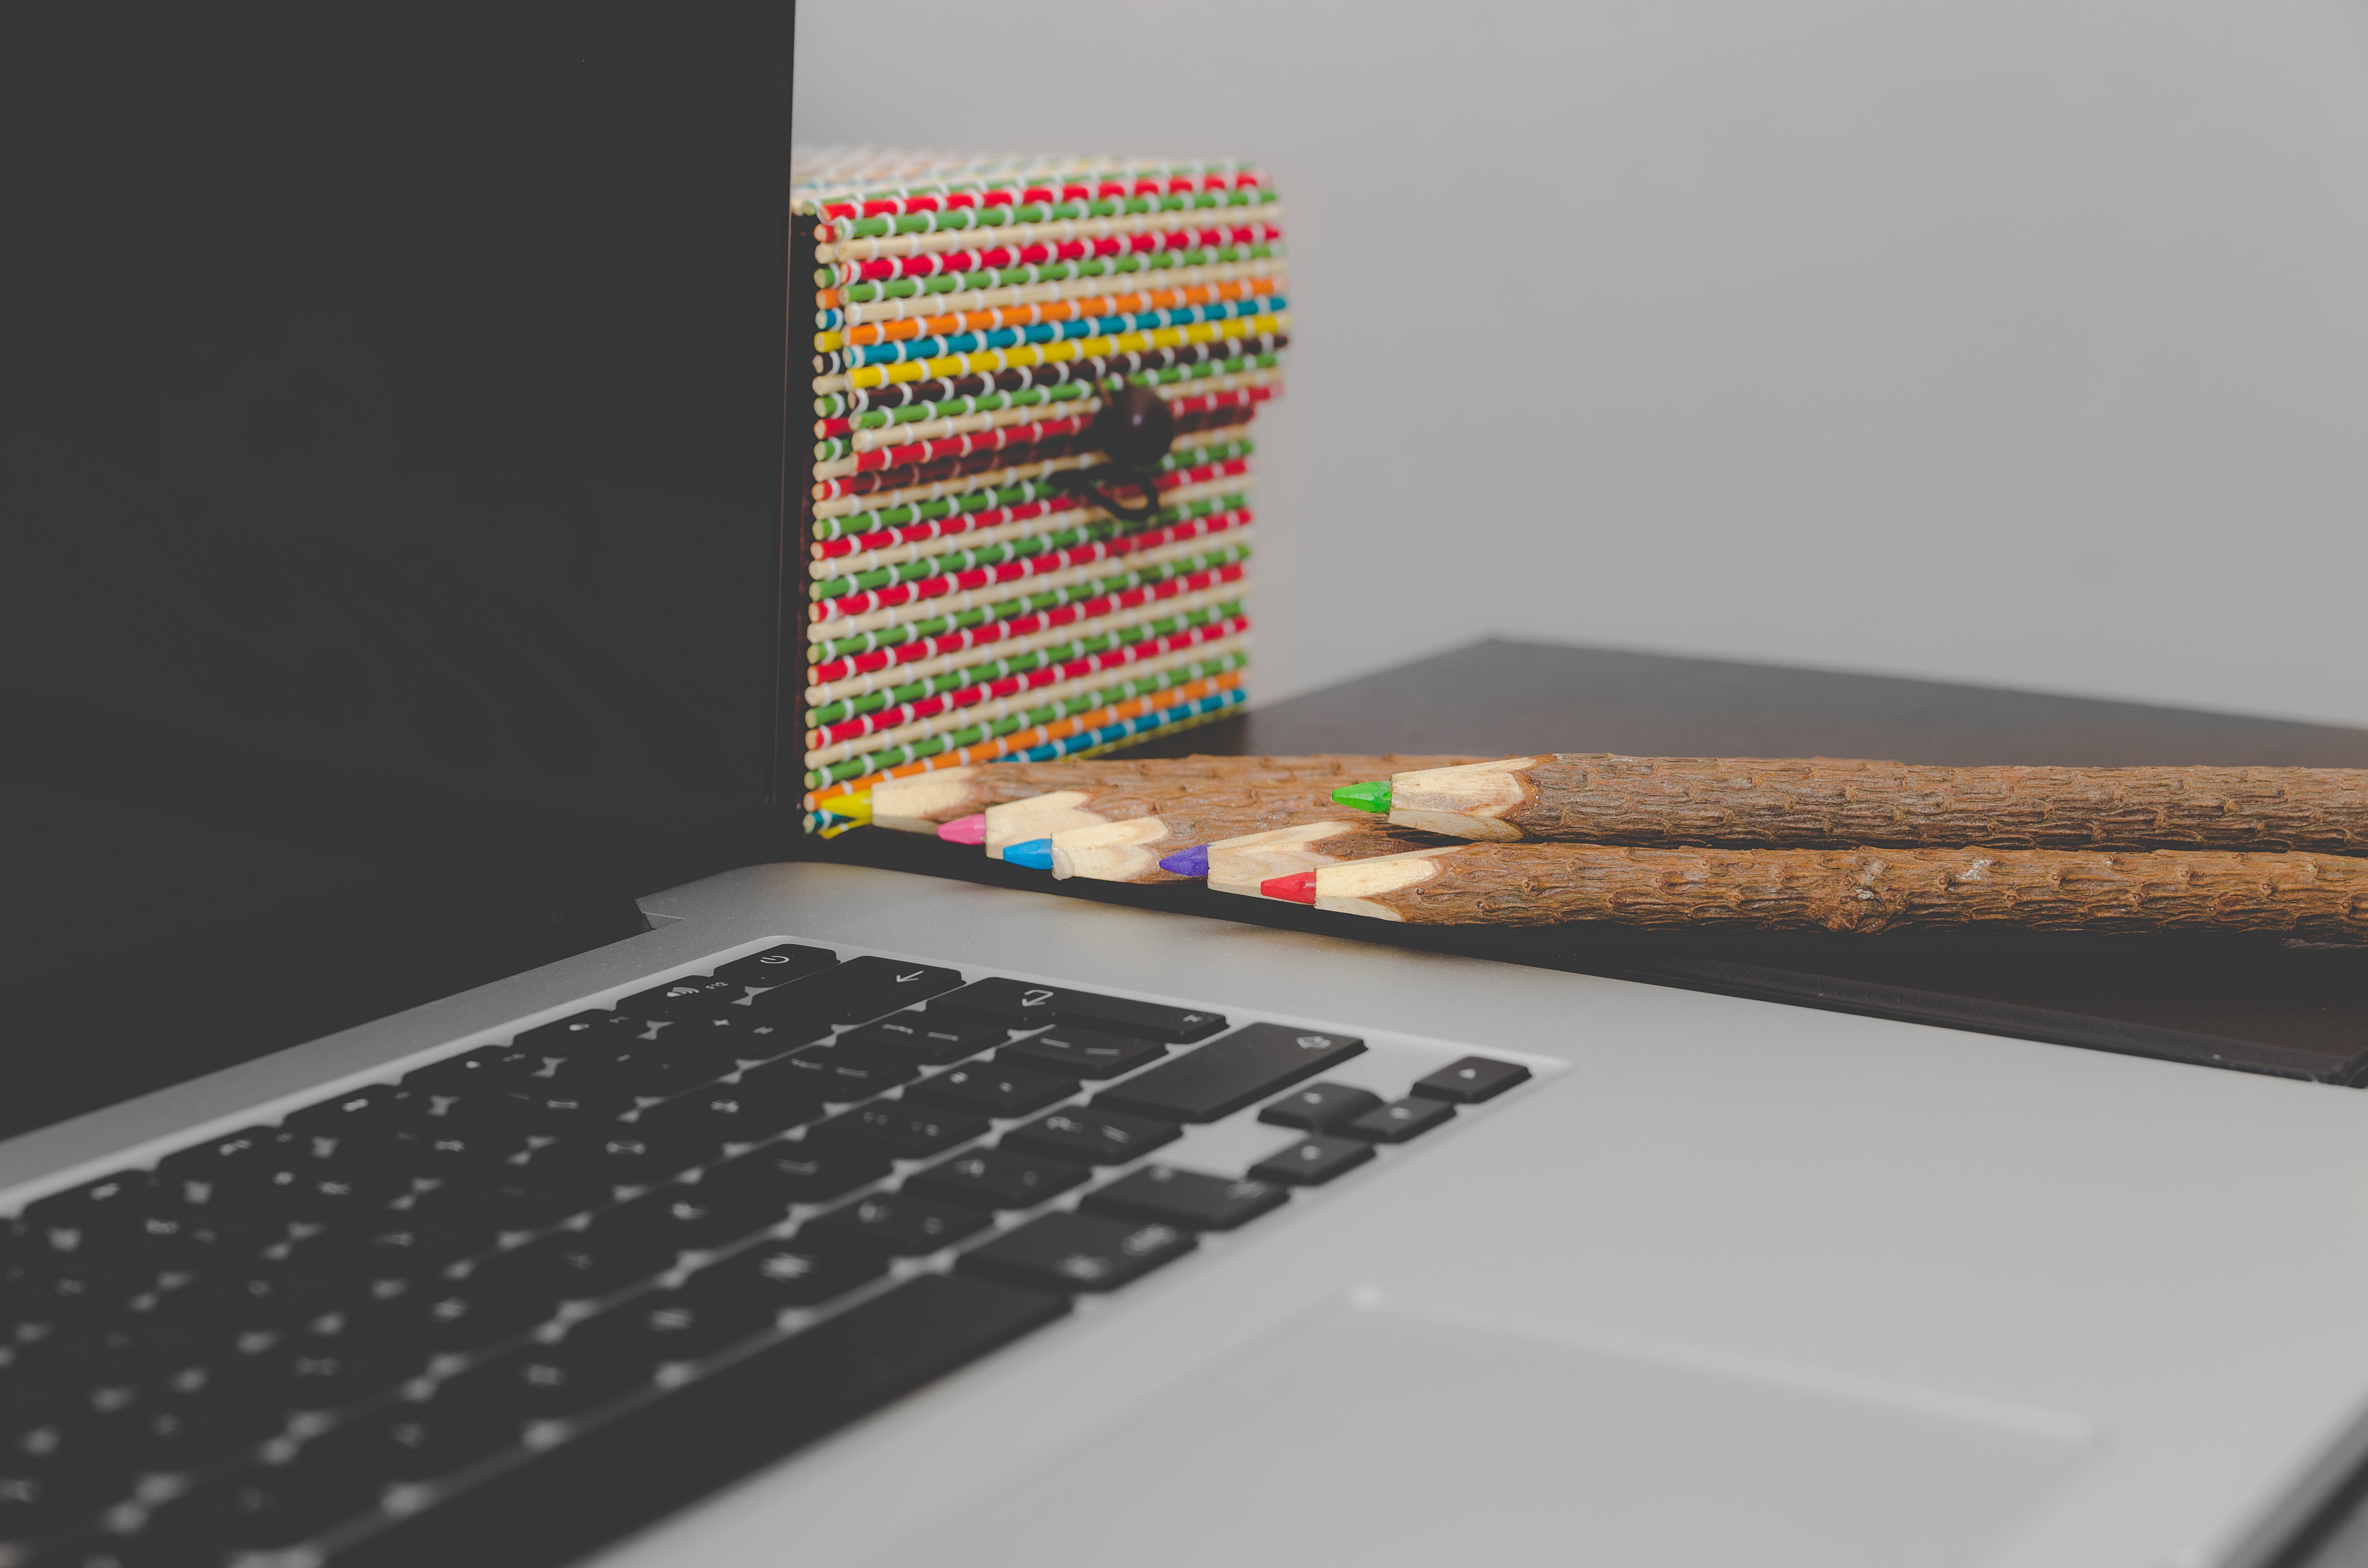
laptop, desk, computer, macbook, work, screen, table, blur, technology, pen, still life, modern, close up, brand, focus, electronics, design, display, workplace, screenshot, colored pencils, flooring, coloured pencils